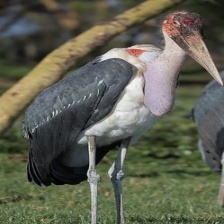
Species: MARABOU STORK
Scientific name: LEPTOPTILOS CRUMENIFER
ImageNet parent category: white_stork